2023 National League Division Series

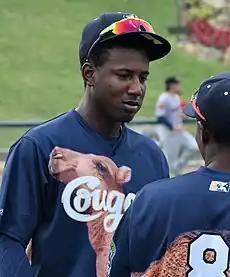
Geraldo Perdomo, pictured with the Kane County Cougars, hit the first of four home runs in the third inning of Game 3.

The Diamondbacks pounced on Clayton Kershaw early in the top of the first inning, as the first five batters for Arizona scored, highlighted by a three-run home run by Gabriel Moreno. The onslaught continued, as Evan Longoria's double scored Alek Thomas to extend the lead to 6–0 and chase Kershaw out of the game, having recorded just one out; marking the shortest start of his career. In the next inning, three more runs were scored by Corbin Carroll on a solo home run, an RBI double by Lourdes Gurriel Jr., and Longoria on a sacrifice fly. In the seventh, Alek Thomas homered off Michael Grove to extend the Diamondbacks lead to 10–0. In the eighth inning, Tommy Pham homered inside the right-field foul pole off Alex Vesia to make the score 11–0. In the bottom half, Will Smith hit a two-run triple to score Mookie Betts and Freddie Freeman, ending the shutout, but not the rout. The Diamondbacks took Game 1, 11–2, in the best-of-five series.